Rubén Gómez (baseball)

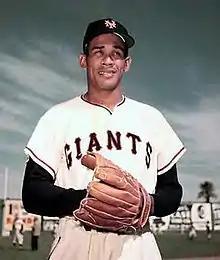
Gómez with the Giants

Rubén Gómez (July 13, 1927 – July 26, 2004) was a professional right-handed starting pitcher who became the first Puerto Rican to pitch in a World Series game. He was also the winning pitcher in the first Major League Baseball game played west of Kansas City. In his homeland, Gómez was nicknamed El Divino Loco ("the Divine Madman"), on account of his willingness to pitch in tough situations and #22.